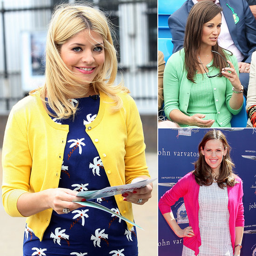
add a punch of colour with a cardigan